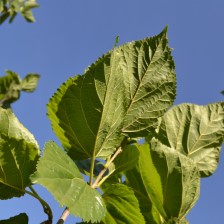
Variety: ChiangMaiBuriram60